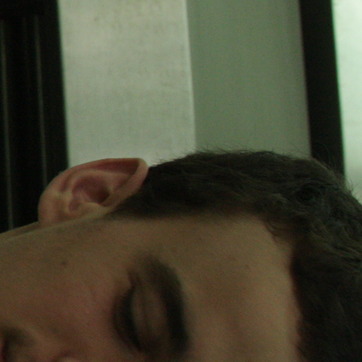
Material: hair